Beylerbey

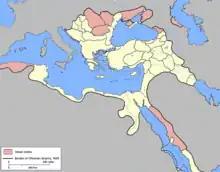
The "eyalets" of the Ottoman Empire in 1609

Beylerbey (meaning the 'commander of commanders' or 'lord of lords’, sometimes rendered governor-general) was a high rank in the western Islamic world in the late Middle Ages and early modern period, from the Anatolian Seljuks and the Ilkhanids to Safavid Iran and the Ottoman Empire. Initially designating a commander-in-chief, it eventually came to be held by senior provincial governors. In Ottoman usage, where the rank survived the longest, it designated the governors-general of some of the largest and most important provinces, although in later centuries it became devalued into a mere honorific title. The title is originally Turkic and its equivalents in Arabic were "amir al-umara", and in Persian, "mir-i miran".